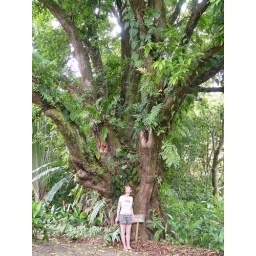
We could totally build a house in this mango tree and be the Danish Family Bunting.